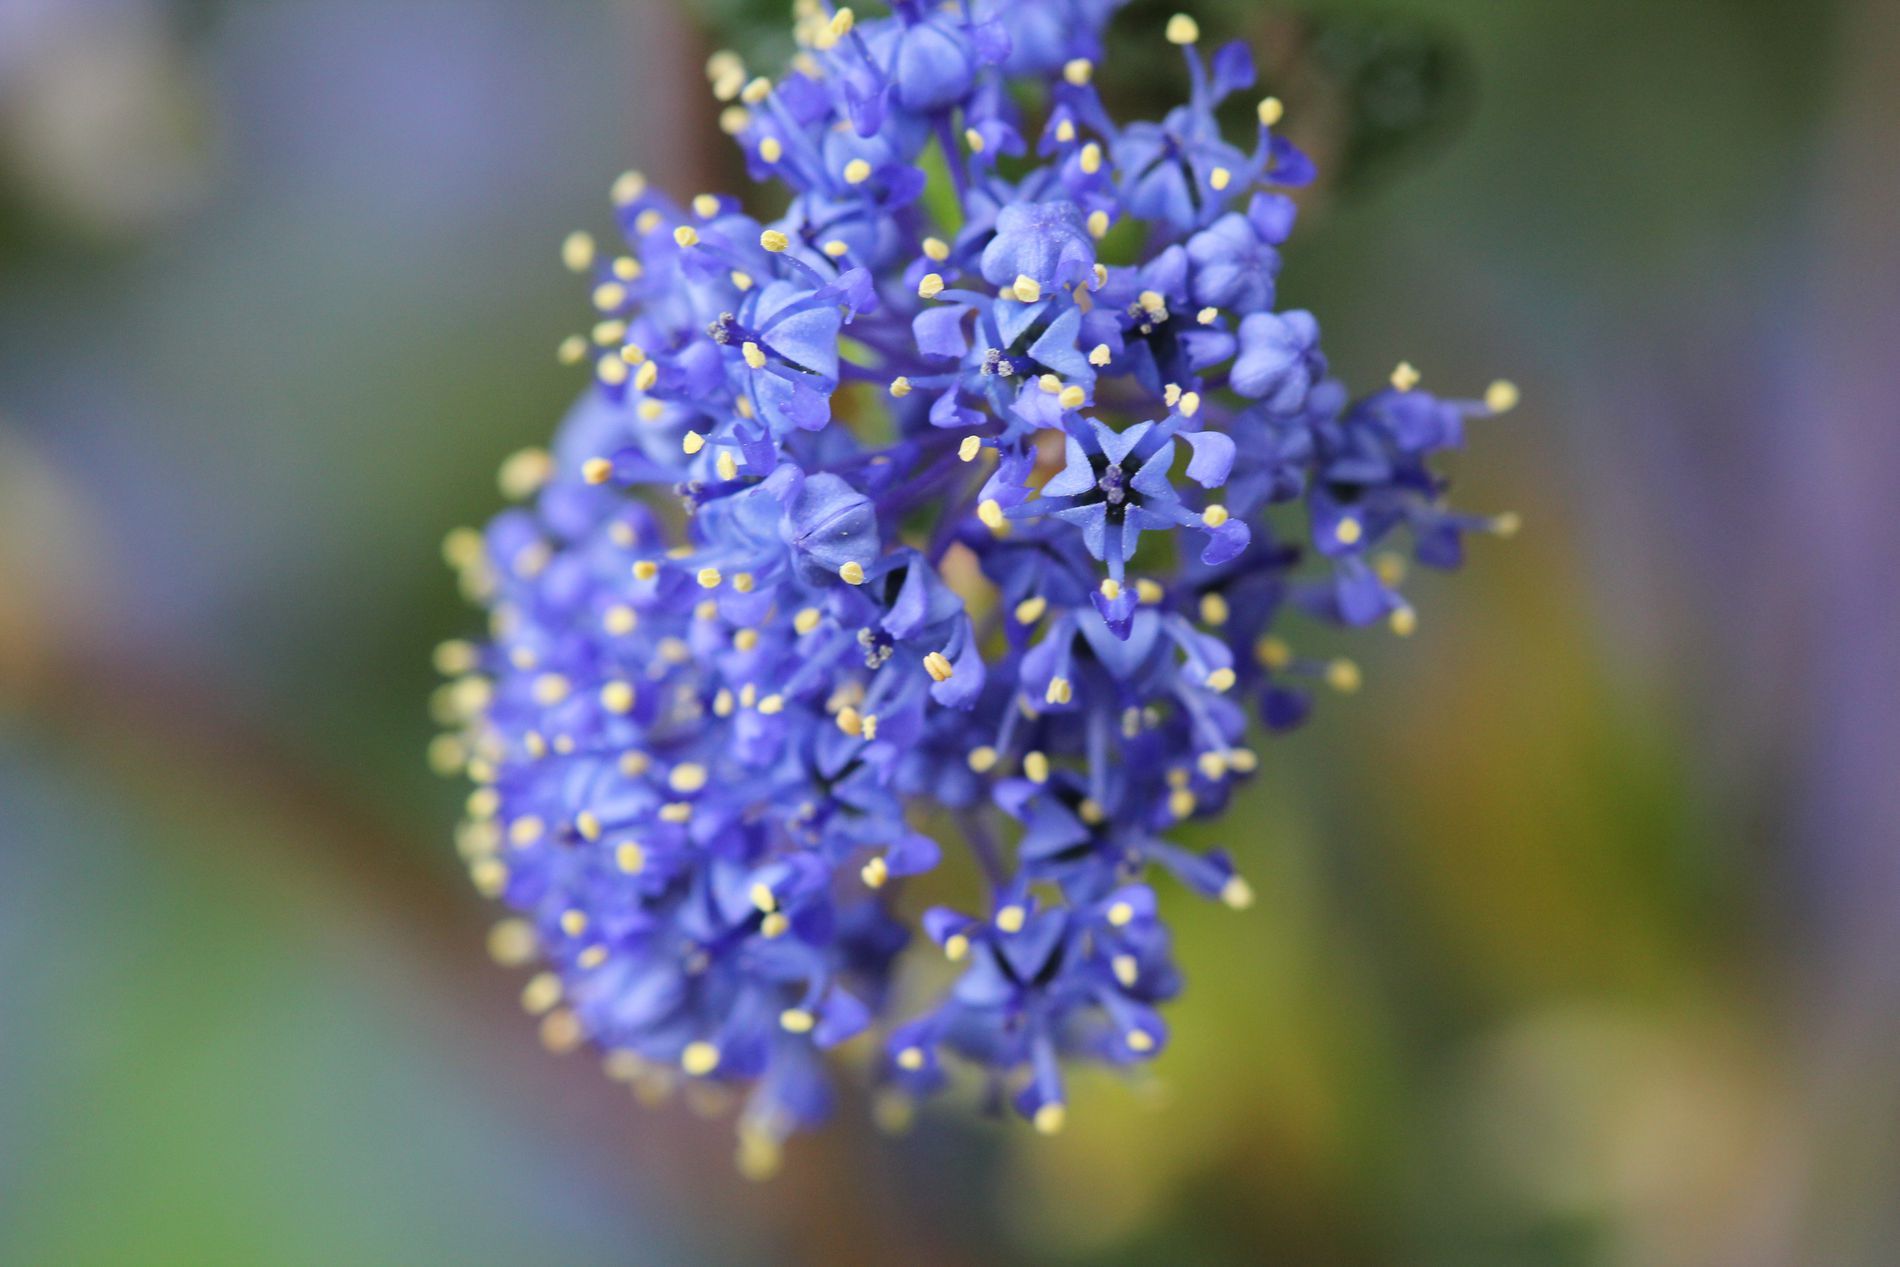
Blue Ceanothus foliosus
The image showcases a close up of a small Ceanothus foliosus
 flowers.
 The flowers are densely packed.
 The background is blurred with green and purple hues, likely representing foliage and other plants.
The image is a close up of a cluster of small small Ceanothus foliosus flowers.
likely outdoors in natural light.
The background is softly blurred.
The angle is eye-level.
The color palette is vivid blue.
the Photography style macro.
Labels: Plant, Pollen, Flower, Geranium, Petal, Iris, Agapanthus, Purple, Daisy, Anther, blurry background, Ceanothus foliosus
Camera: Canon Canon EOS 550D
Aperture: F5.6
Exposure: 1/125 sec
ISO: 500
Focal length: 100